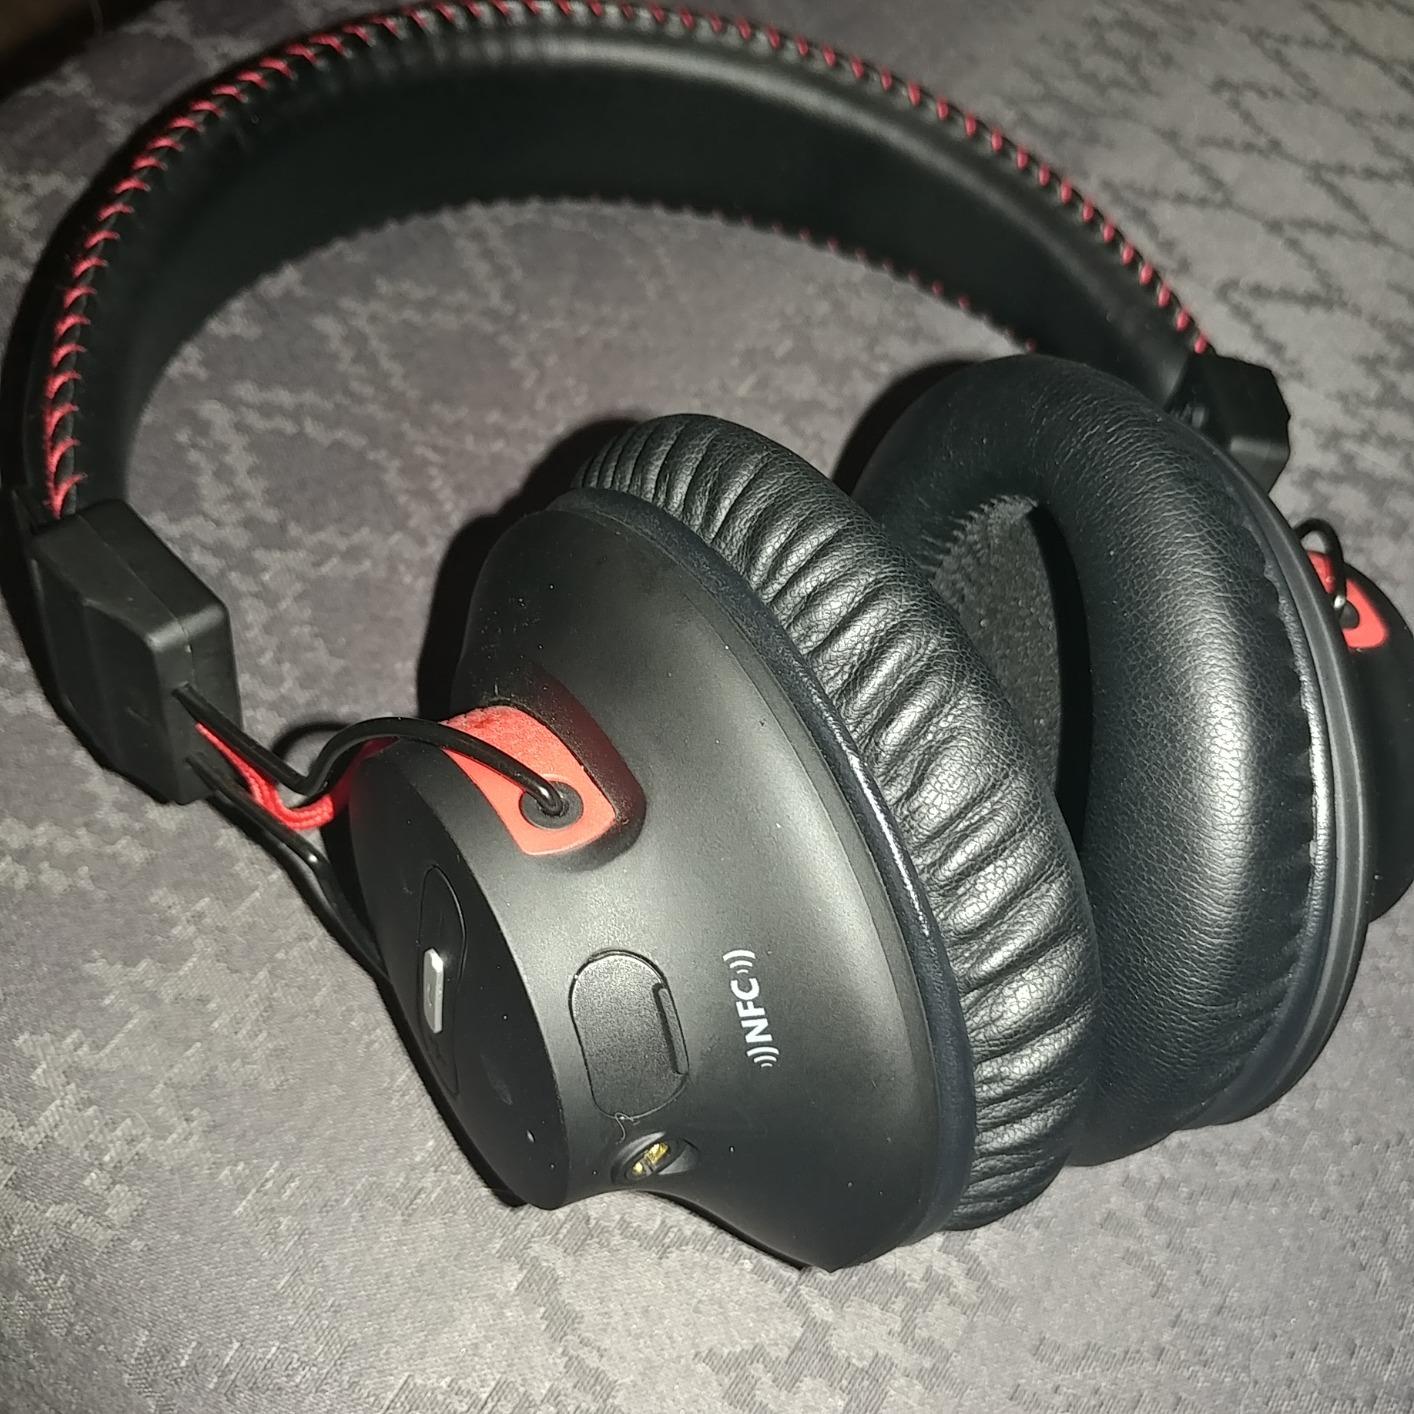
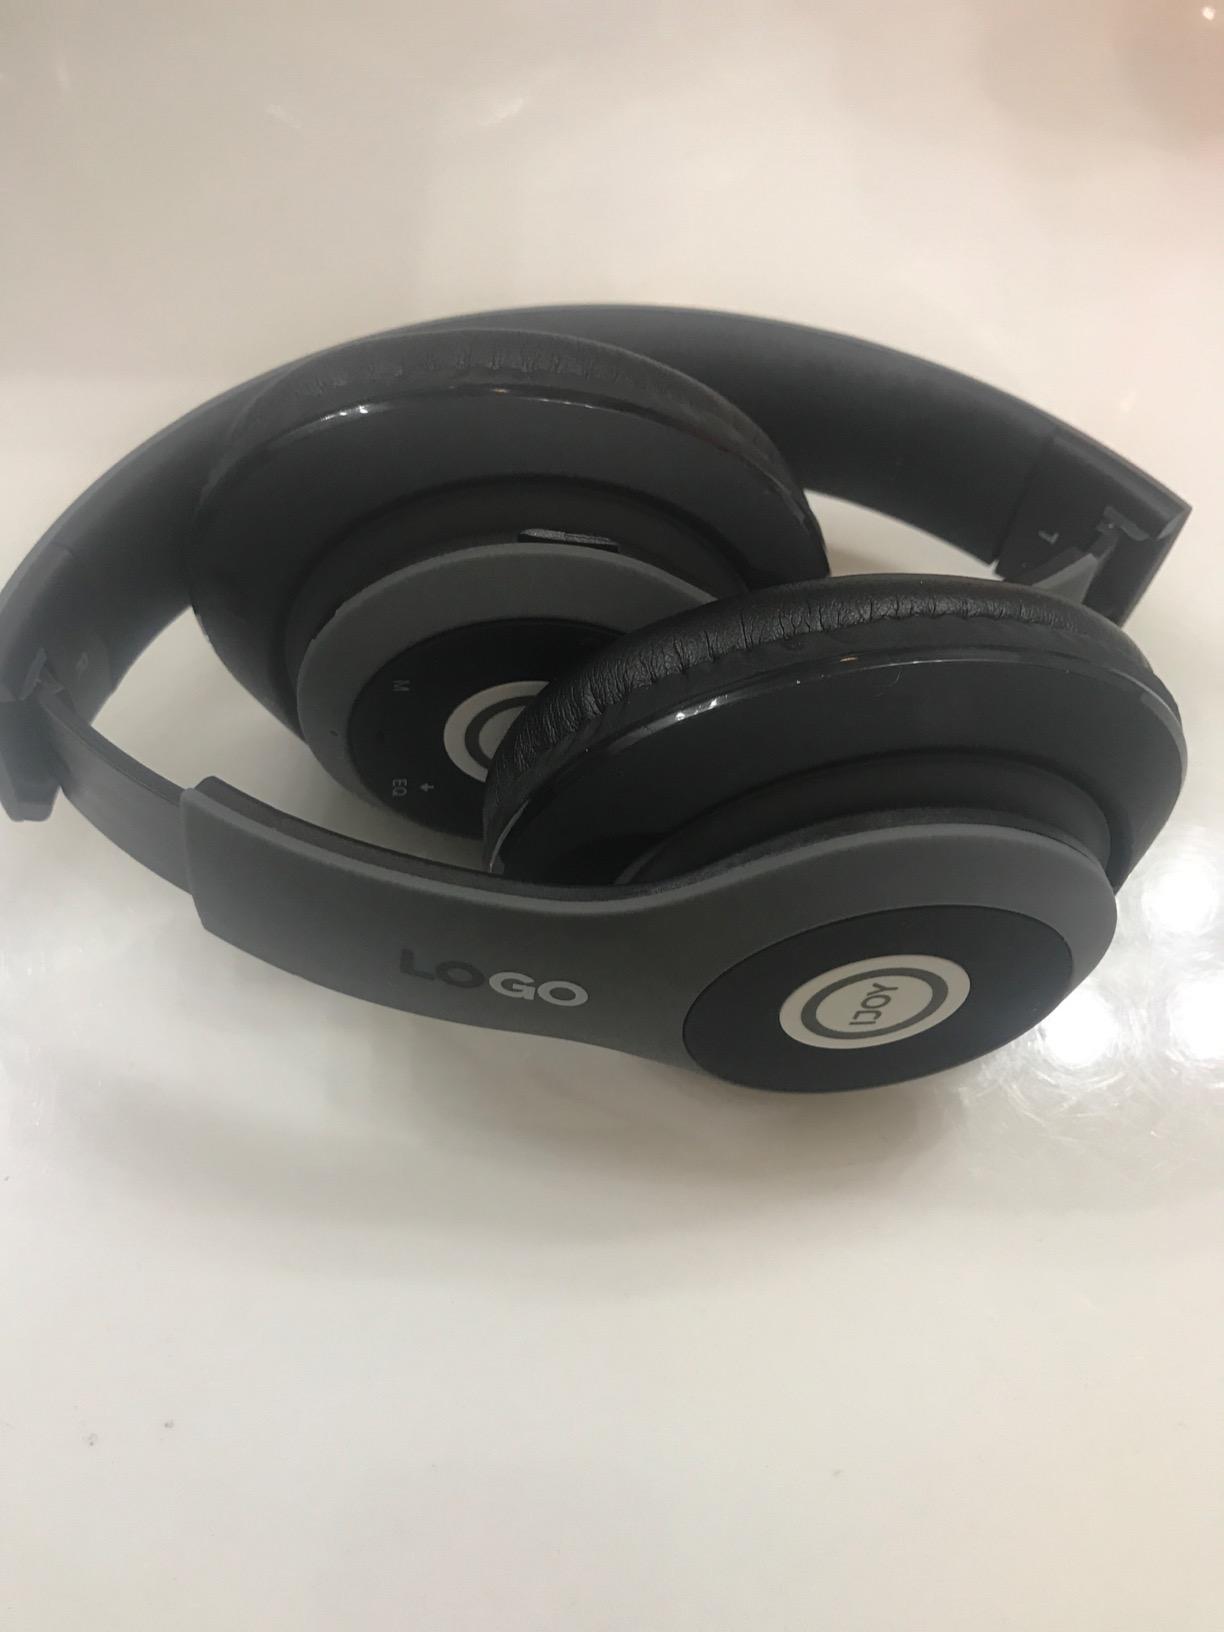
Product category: headphones
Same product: no